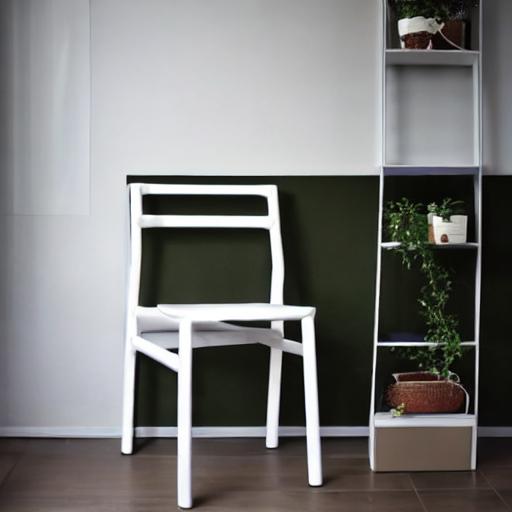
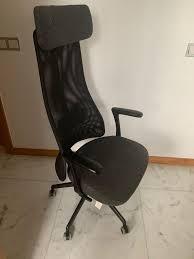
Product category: items_chair
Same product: no